Battle of Más a Tierra

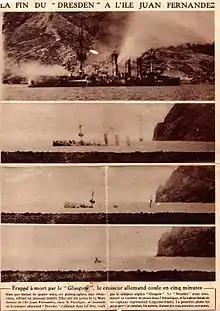
"Dresden" sinking, "Le Miroir" 20 June 1915

"Glasgow" opened fire on "Dresden", damaging the vessel and setting her afire. After returning fire for a short period of time, the captain of "Dresden" decided the situation was hopeless as his vessel was vastly outgunned and outnumbered, while stranded in the bay with empty coal bunkers and worn out engines. Captain Lüdecke gave the order to abandon and scuttle his vessel. The German crew fled the cruiser in open boats to reach the safety of the island, which was neutral territory. The British cruisers kept up their fire on "Dresden" and the fleeing boats until the light cruiser eventually exploded, but it is unclear whether the explosion was caused by the firing from the British ships or from scuttling charges set off by the Germans. After the ship exploded, the British commander ordered his ships to capture any survivors from "Dresden". Three Germans were killed in action and 15 wounded. The British suffered no casualties.